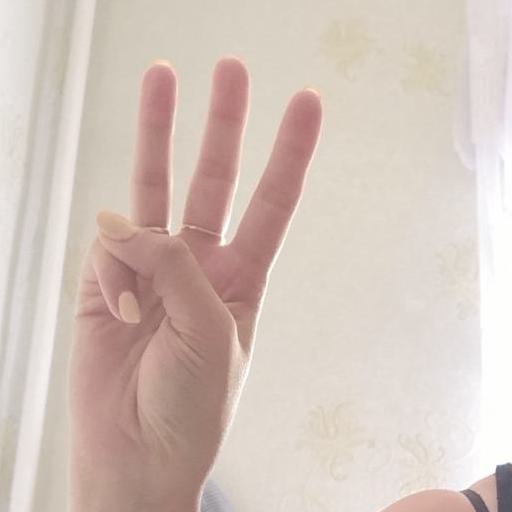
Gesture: three